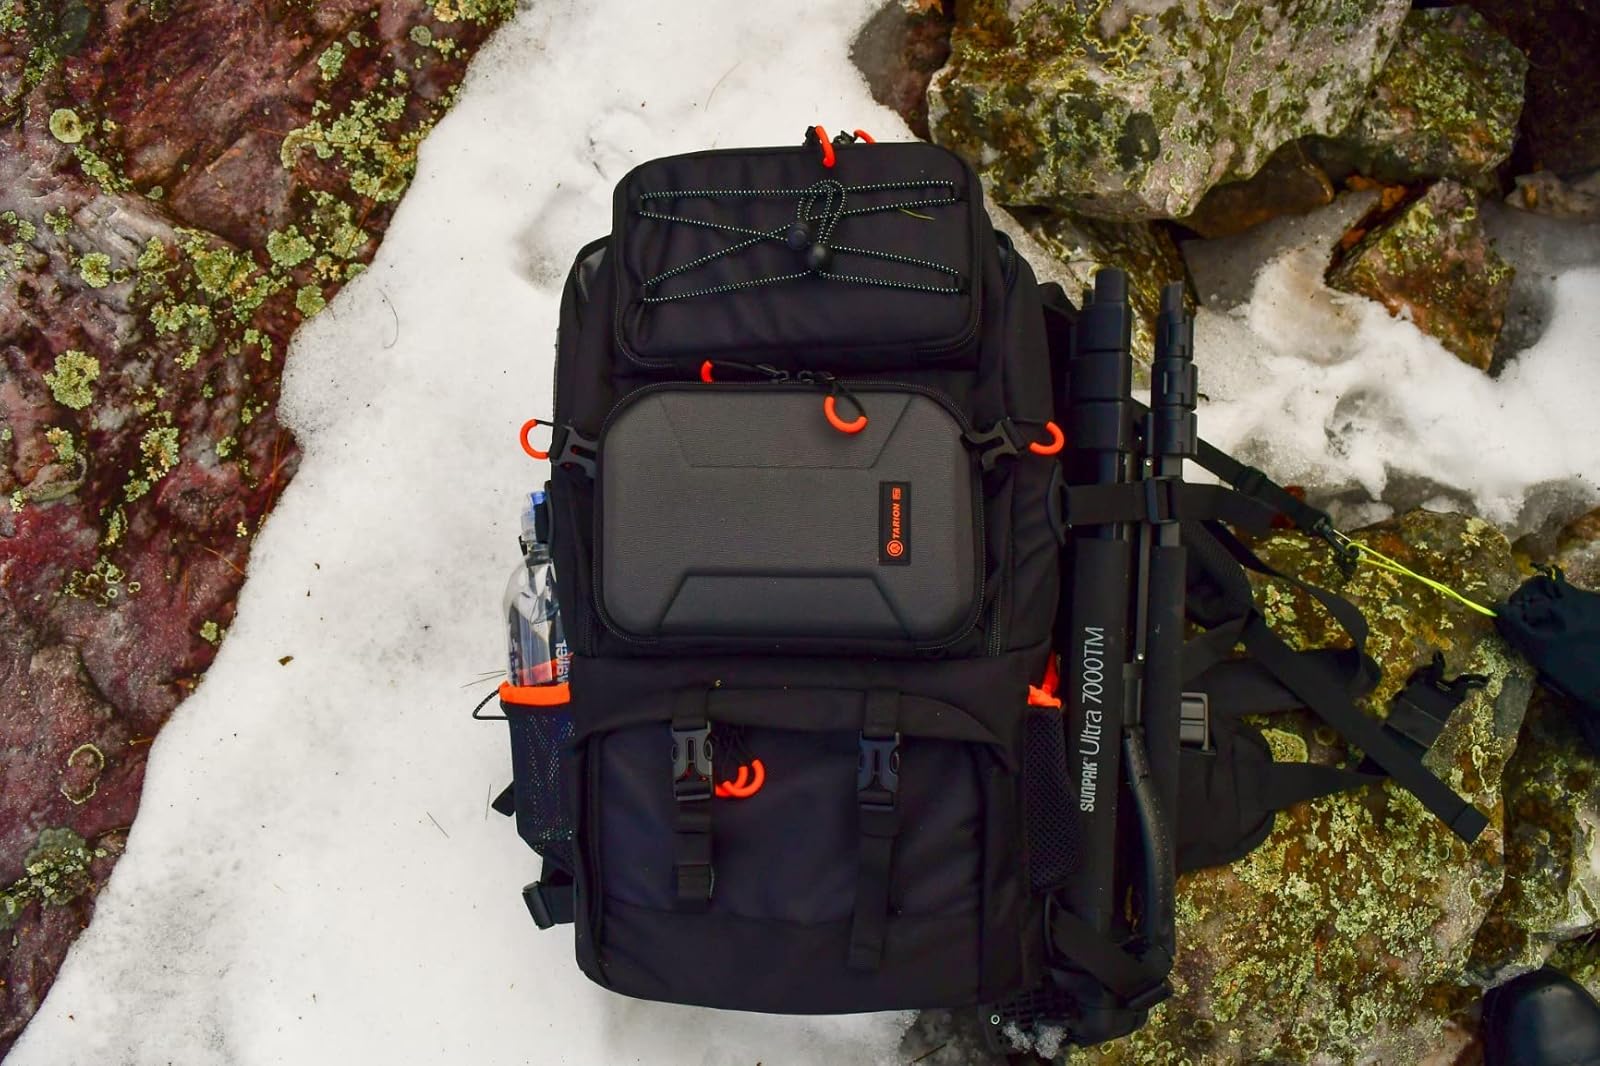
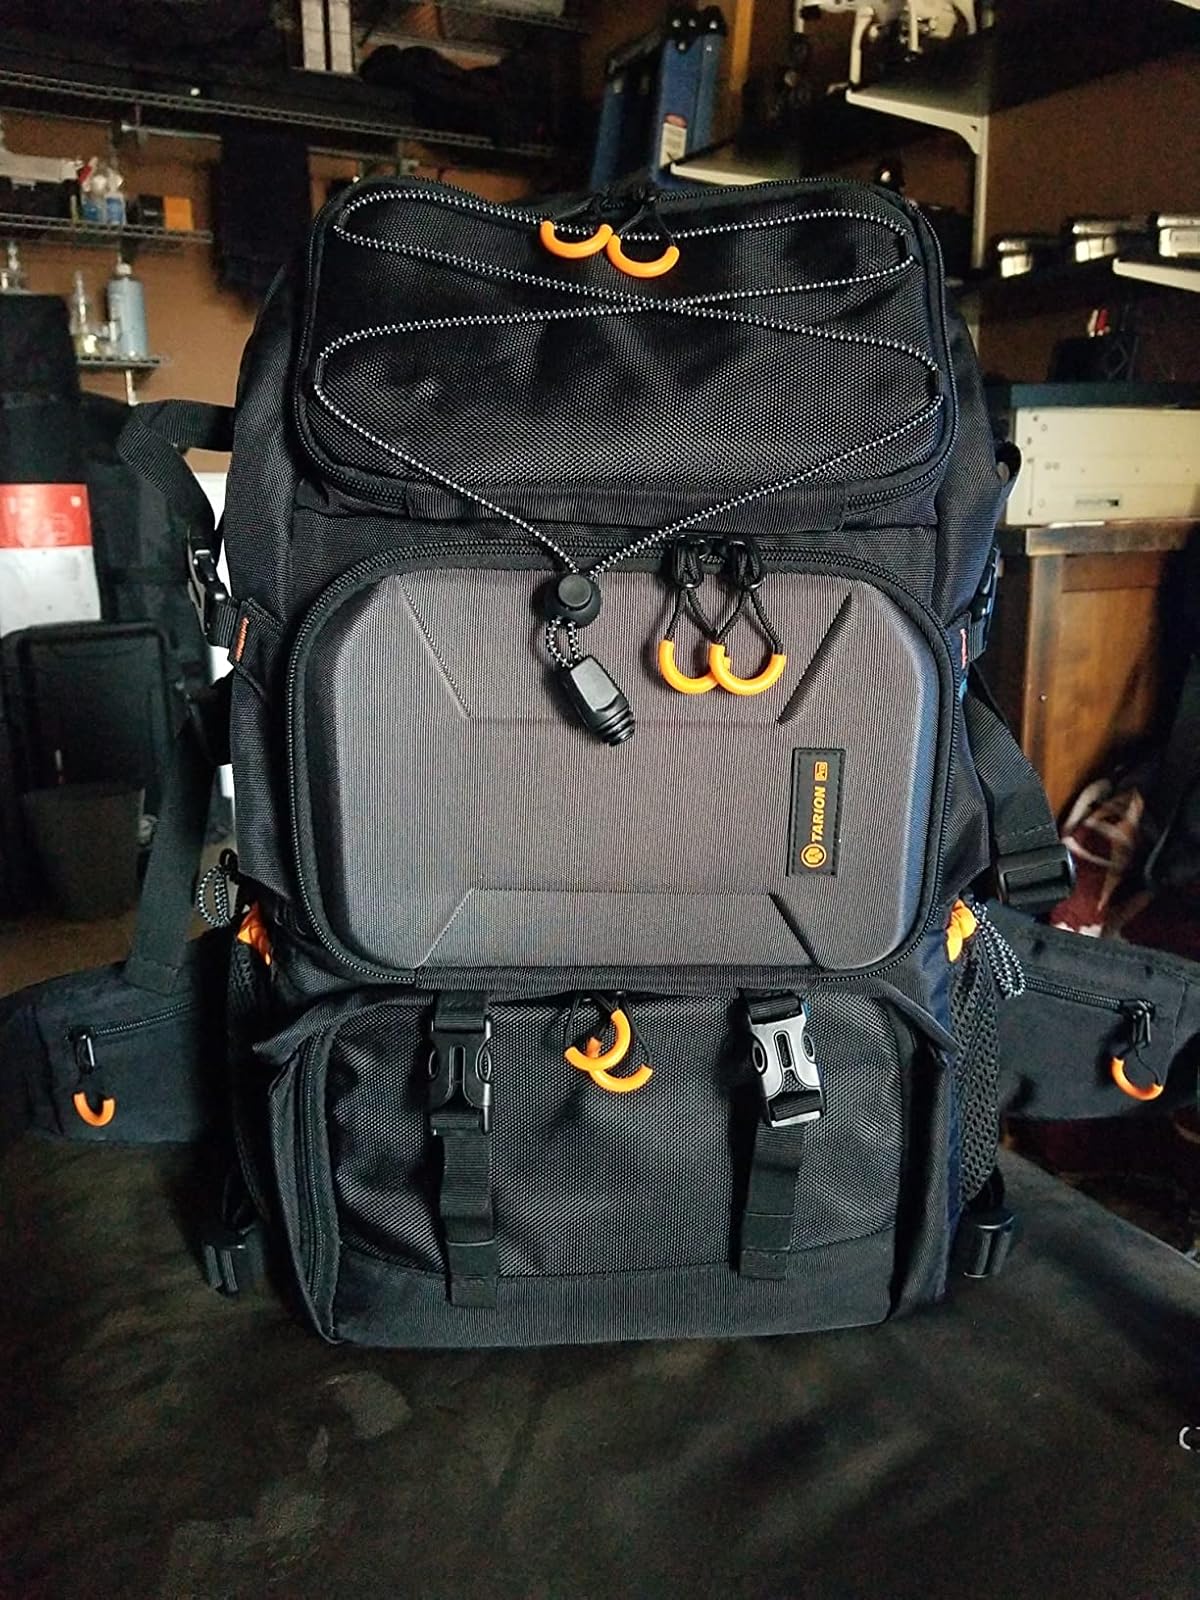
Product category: bag
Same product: yes